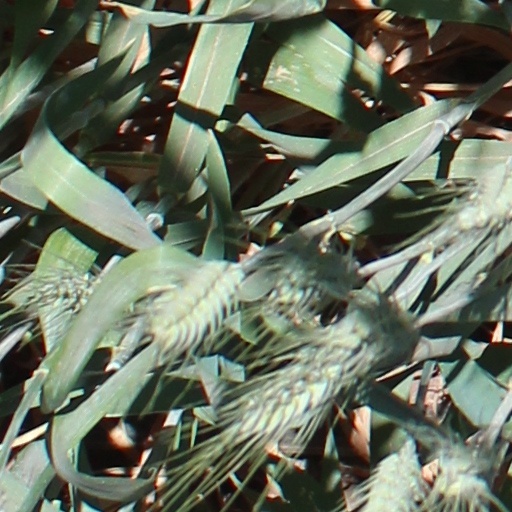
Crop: wheat